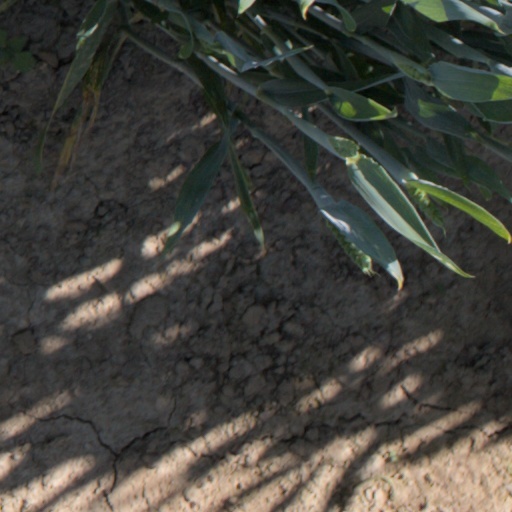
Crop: wheat